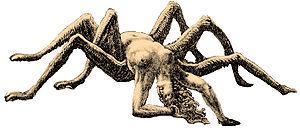
Arachné ou Arachne, dans la mythologie gréco-romaine, est une jeune femme originaire de Lydie qui excellait dans l'art du tissage.